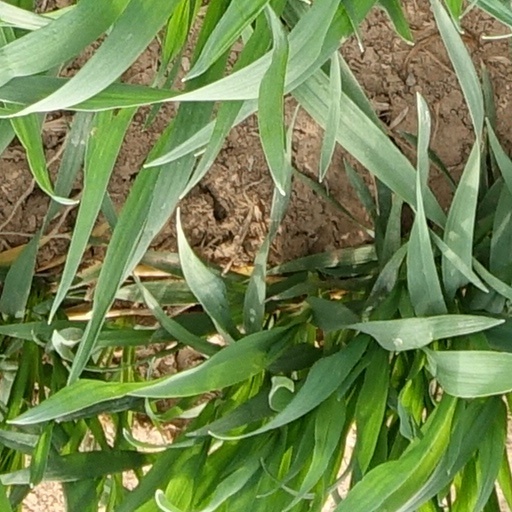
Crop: wheat